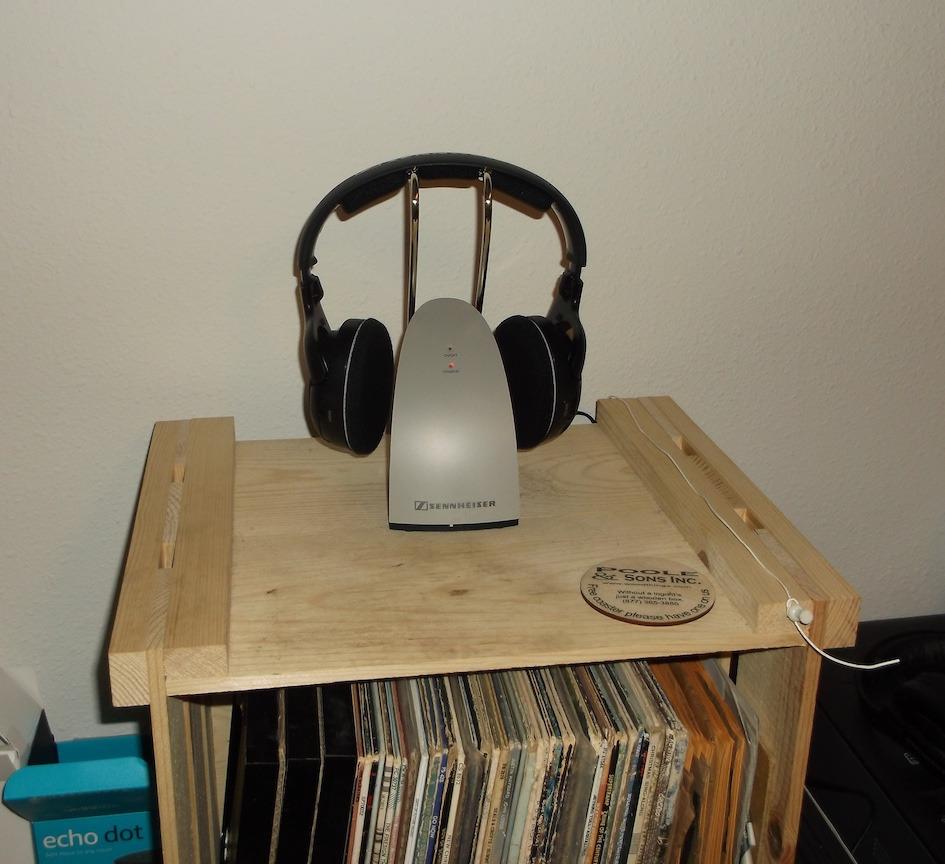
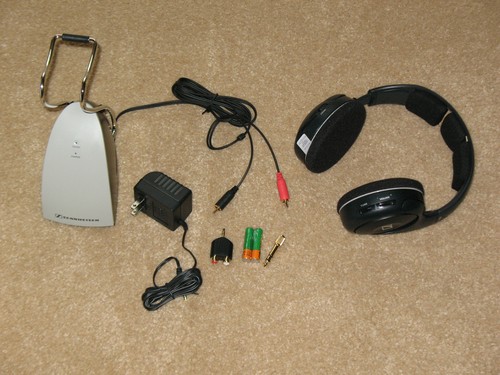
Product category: headphones
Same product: yes